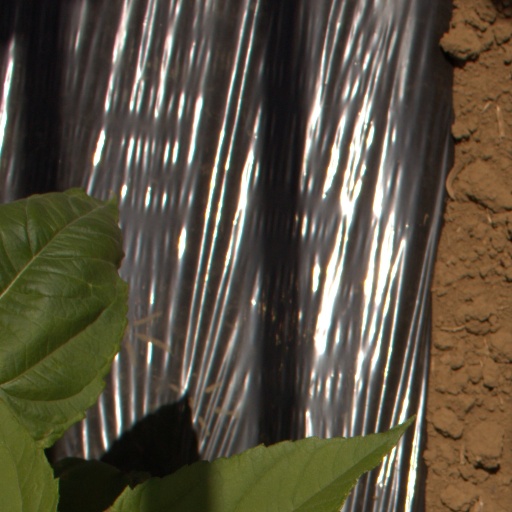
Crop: Jerusalem artichoke